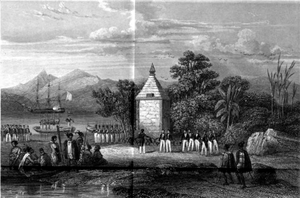
Vanikoro est un groupe d'îles du sud de l'archipel des îles Santa Cruz, la partie la plus orientale des Salomon, en mer de Corail.